Sporting de Gijón

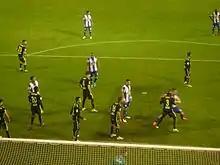
Deportivo de La Coruña vs. Sporting de Gijón.

On 4 May 2014, Abelardo Fernández was appointed as head coach after José Ramón Sandoval was sacked. In his first season, he could not win Gijón promotion to La Liga after being eliminated in the semi-finals of the play-offs by Las Palmas.